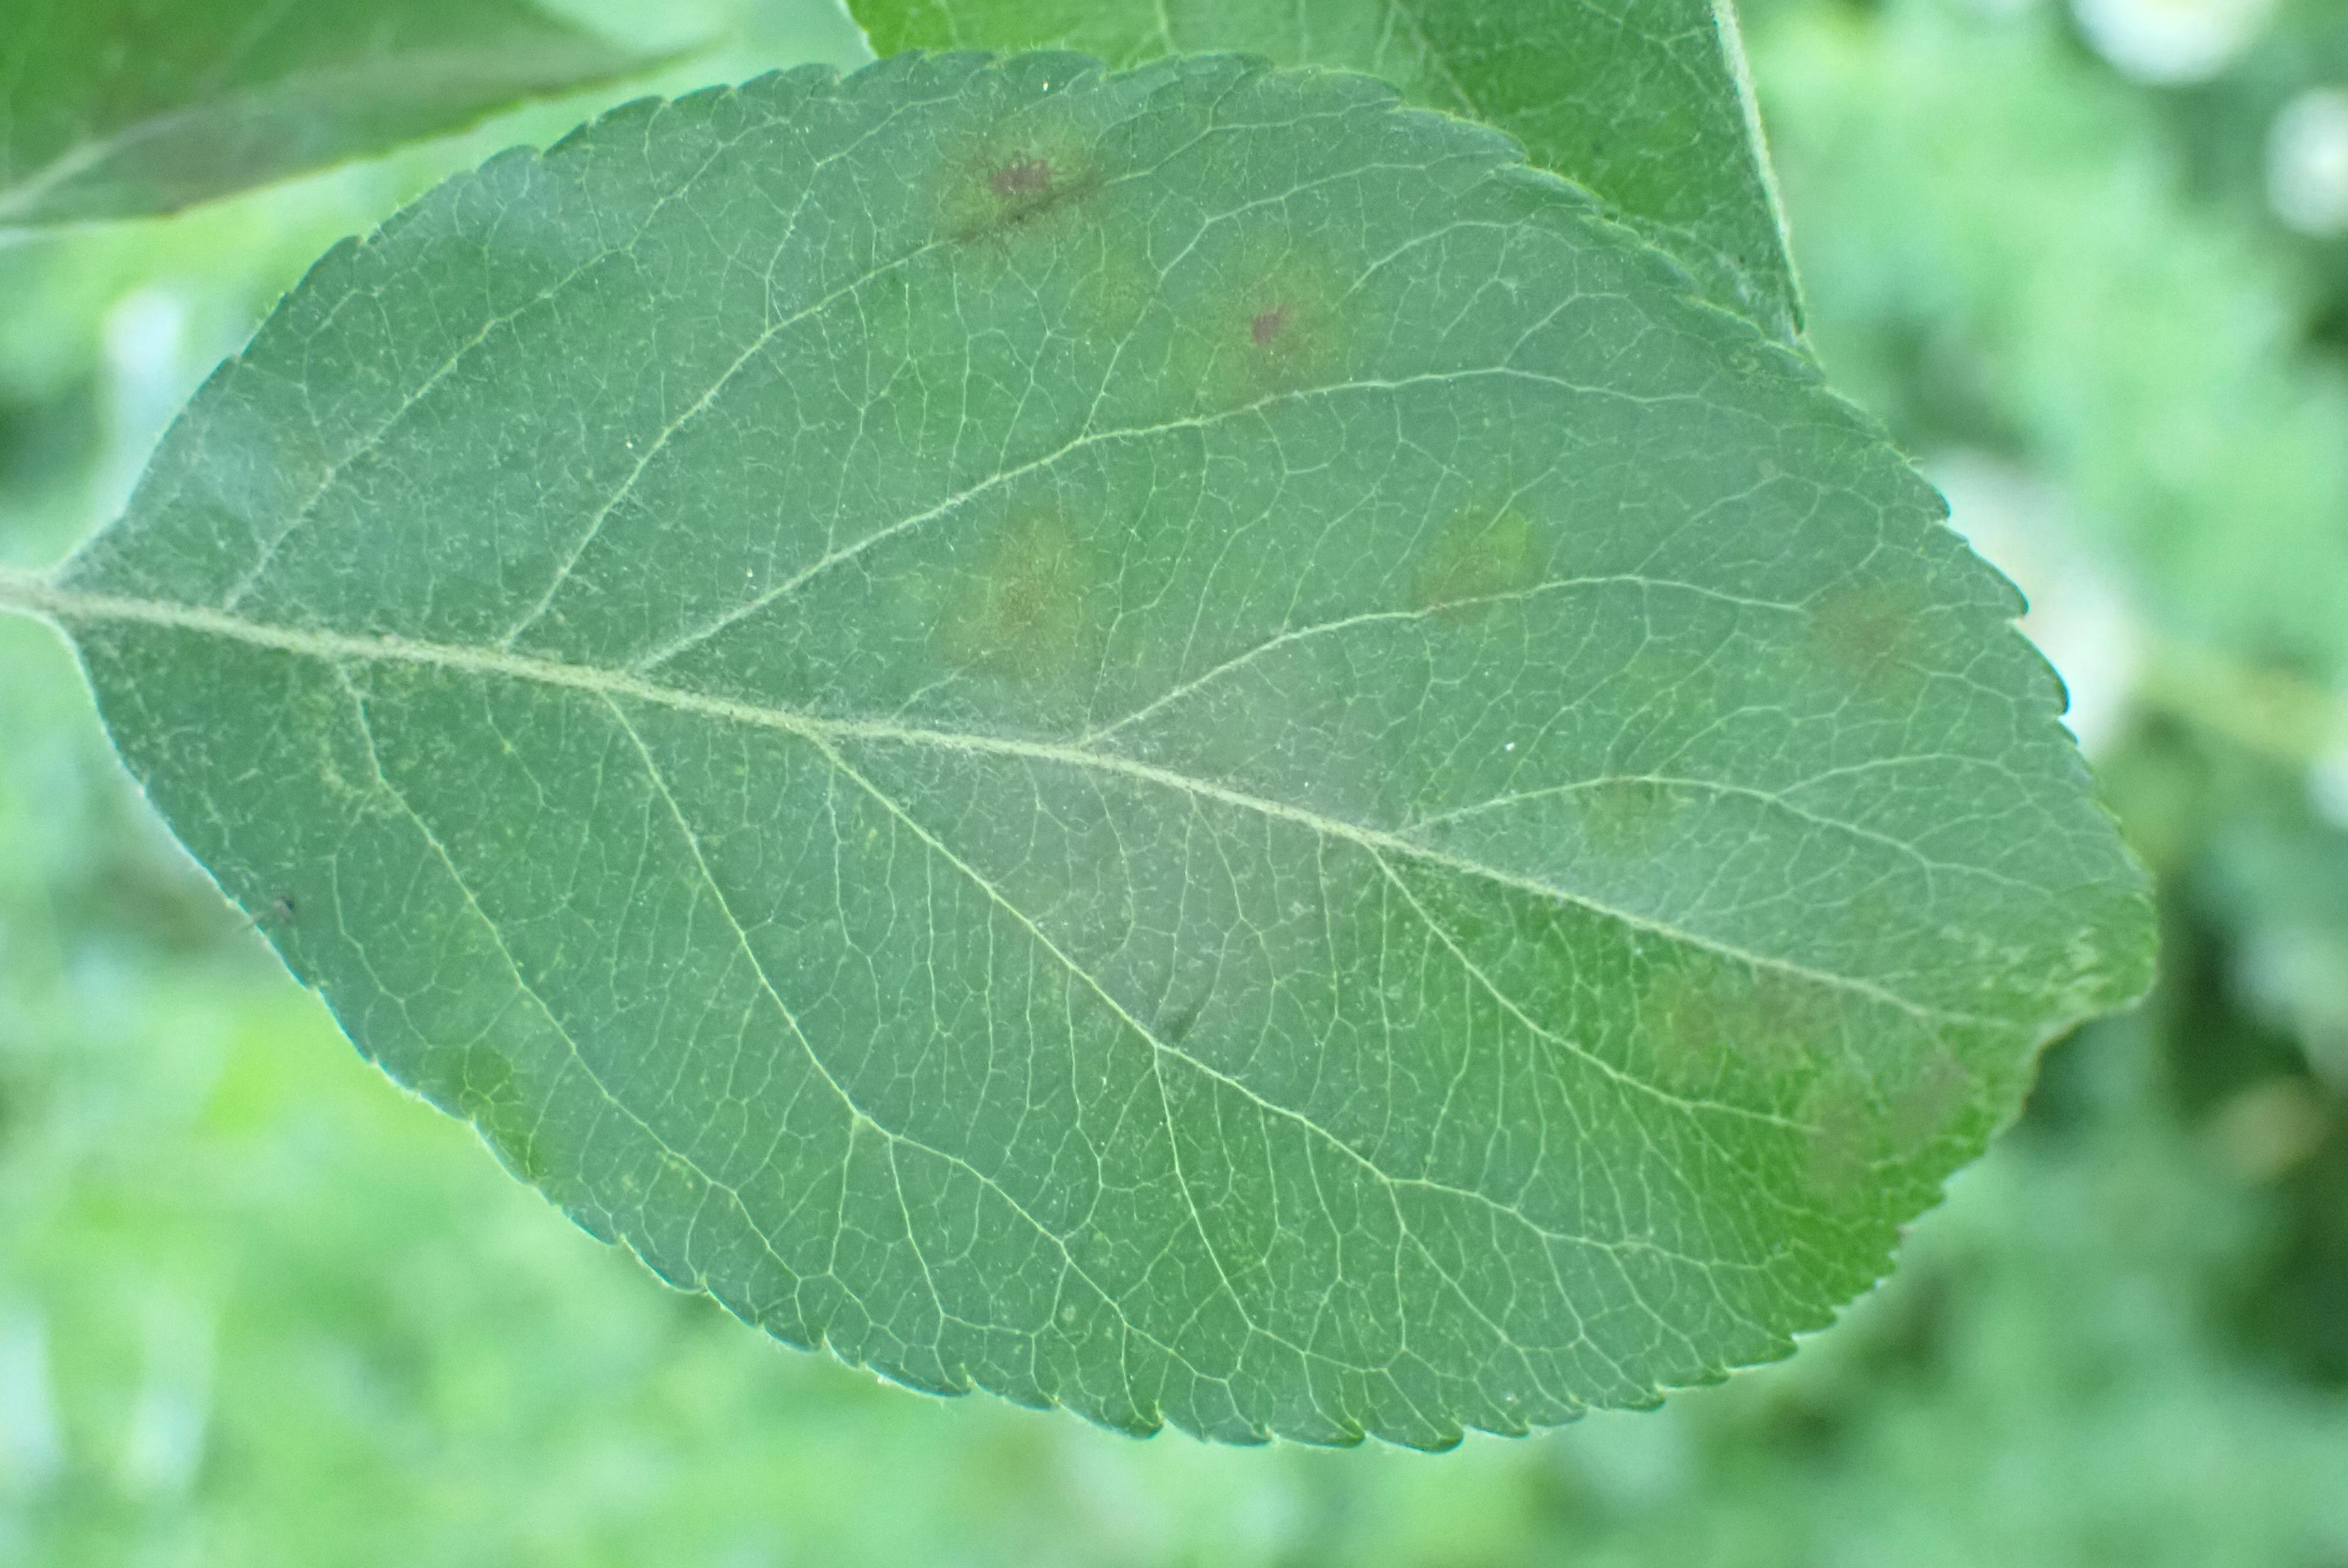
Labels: scab